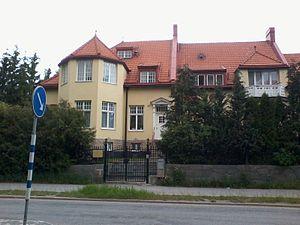
La Corée du Nord est représentée dans le monde grâce à ses missions diplomatiques. Elle est aujourd'hui l'un des pays les plus isolés au monde, et entretient des relations relativement